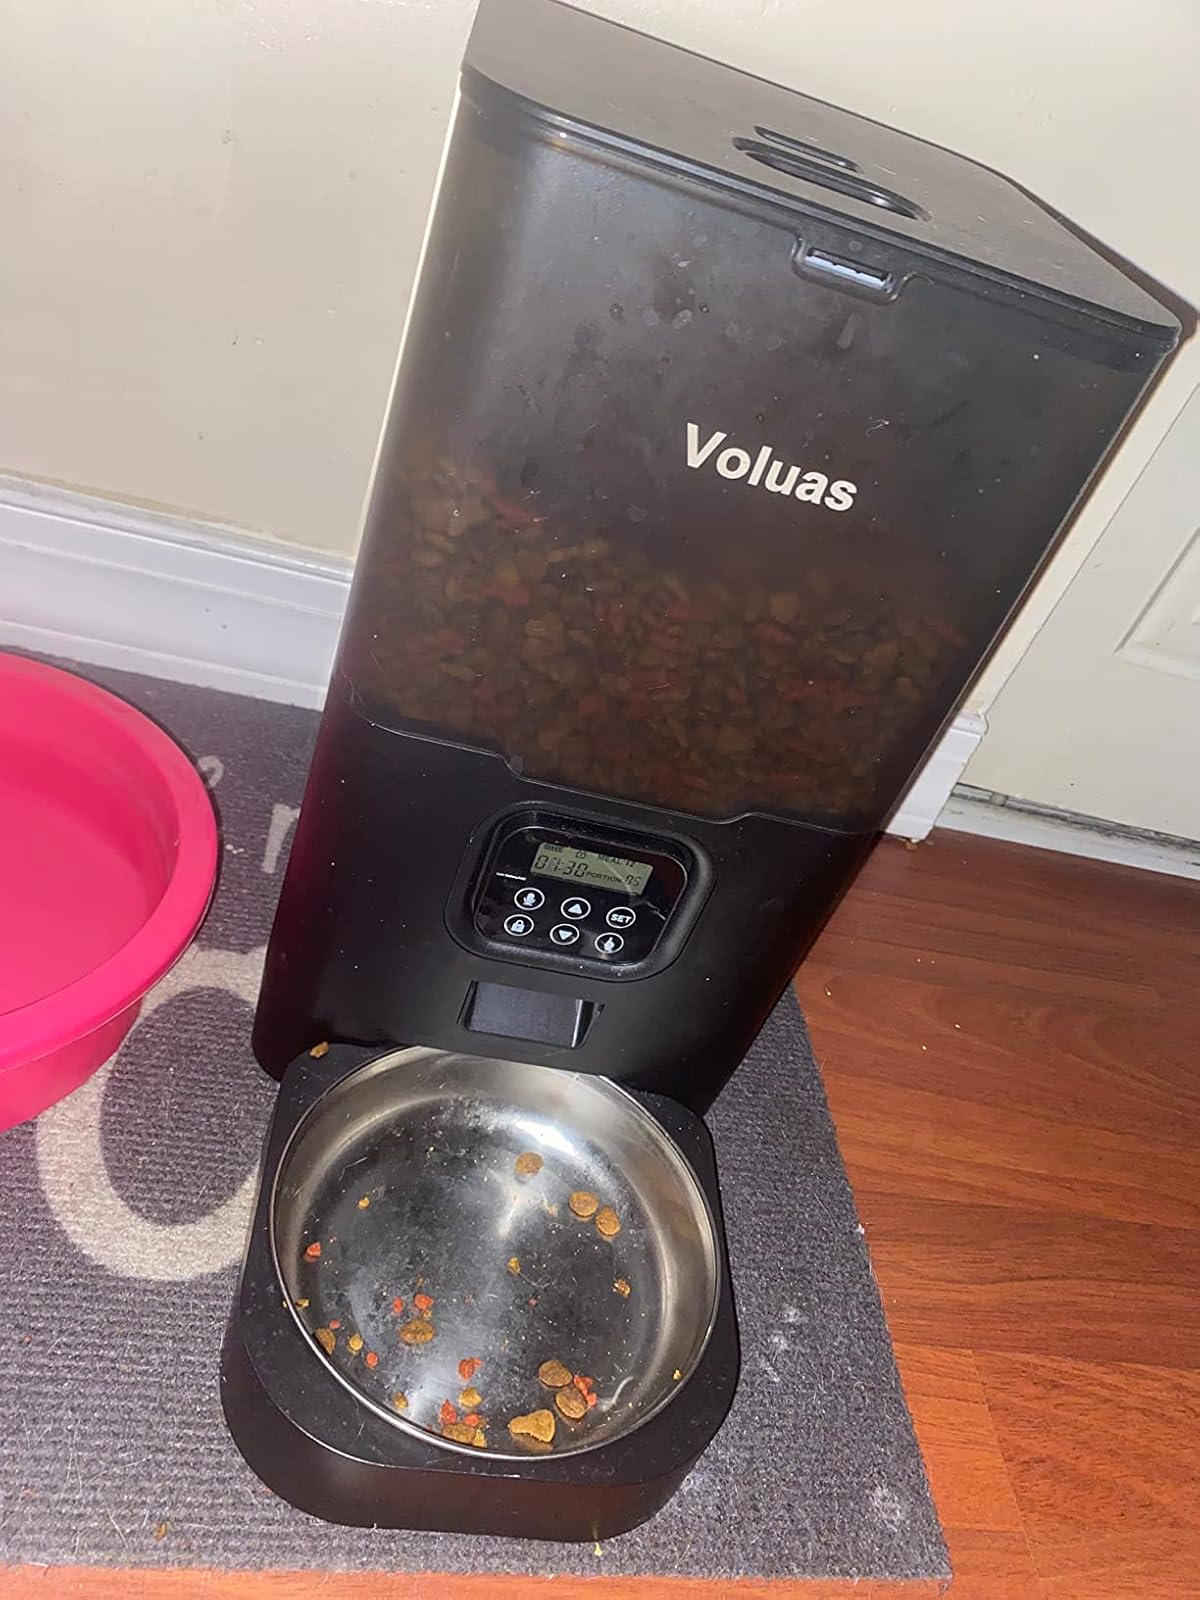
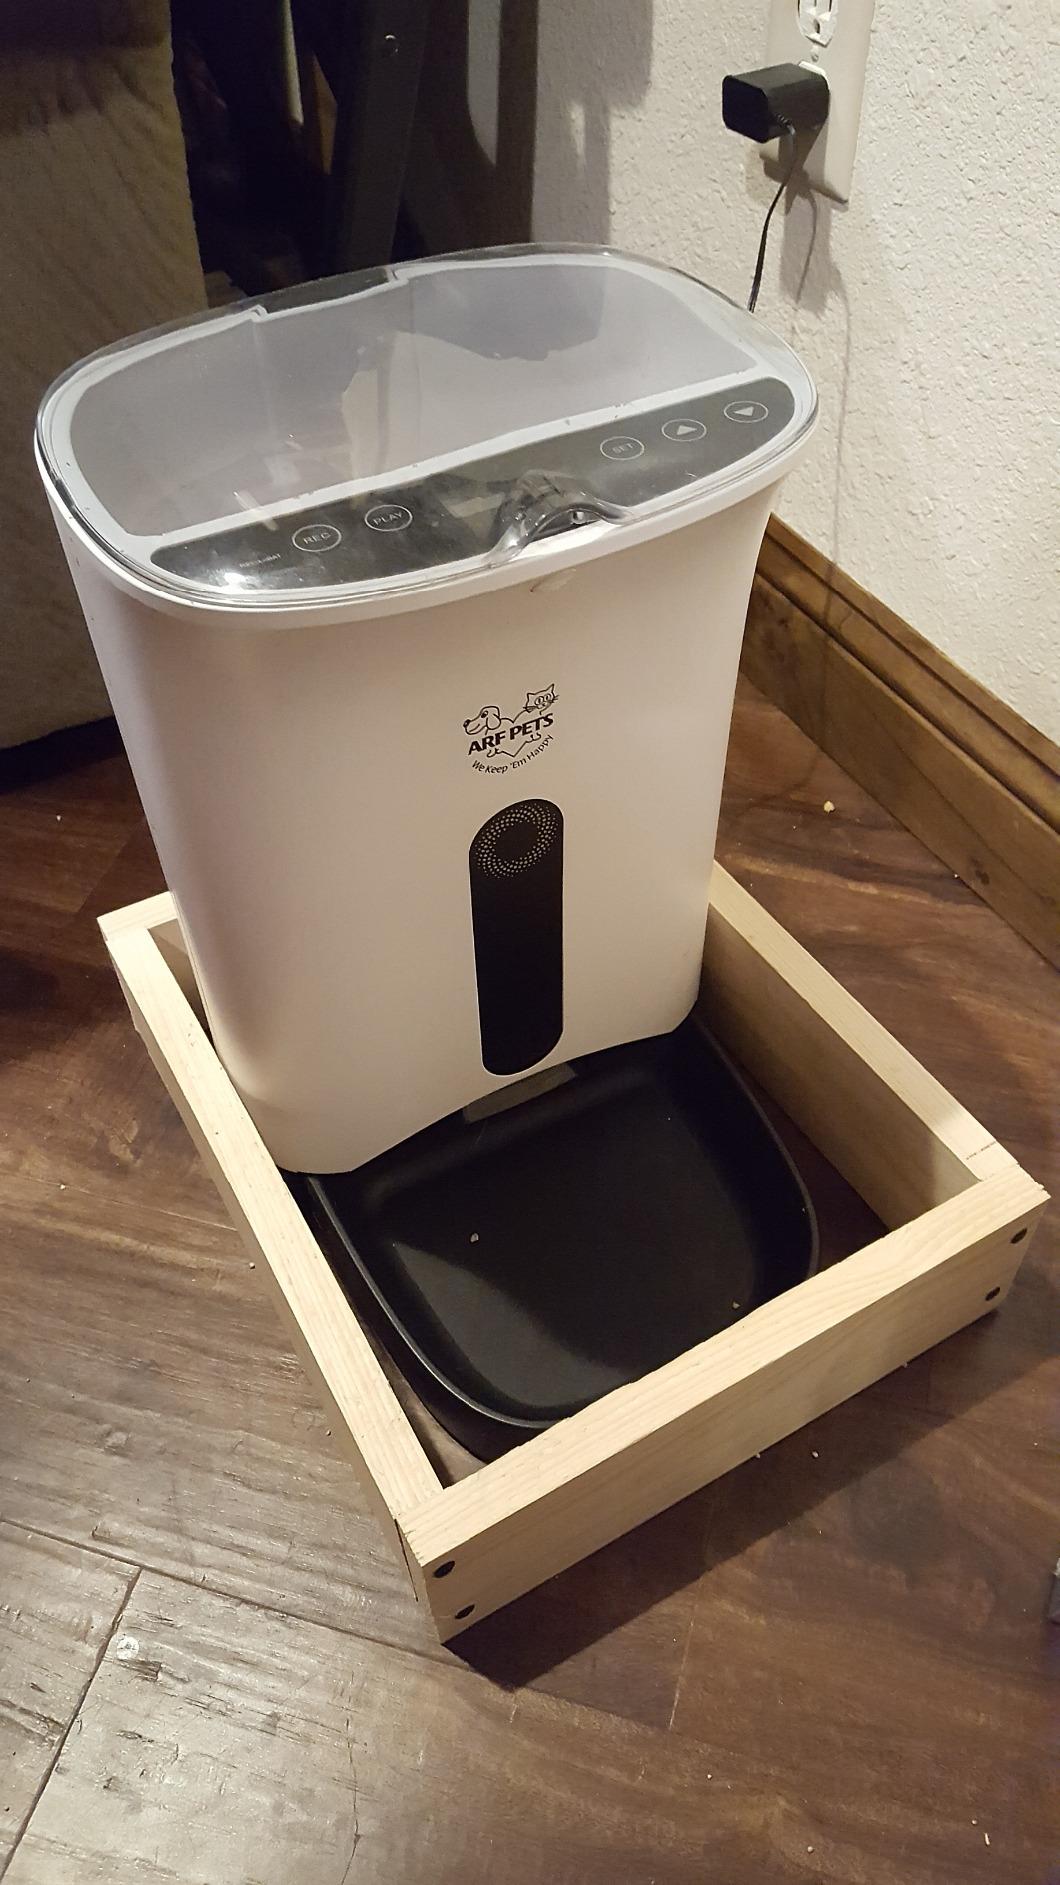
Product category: items_feeder
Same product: no